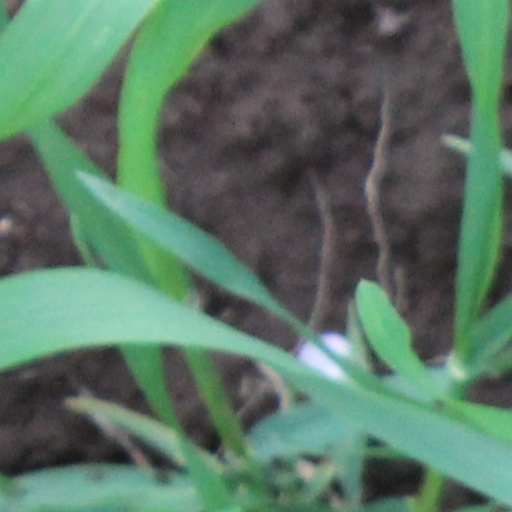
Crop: wheat